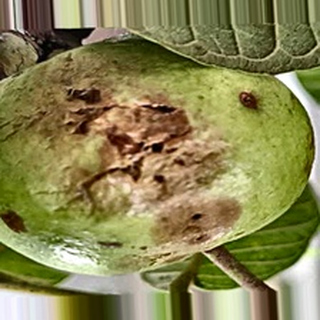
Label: guava_fruit_fly